Rán

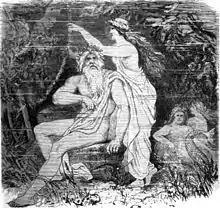
Rán pulls her net beside her husband Ægir as depicted by Friedrich Wilhelm Heine (1845–1921) after an original by Friedrich Wilhelm Engelhard (1813–1902)

Rán receives three mentions in the "Poetic Edda"; twice in poetry and once in prose. The first mention occurs in a stanza in "Helgakviða Hundingsbana I", when the valkyrie Sigrún assists the ship of the hero Helgi Hundingsbane as it encounters ferocious waters: